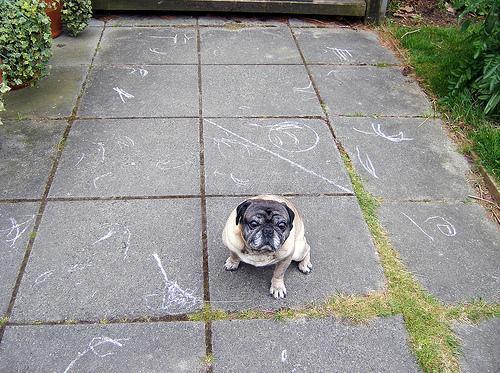
pug